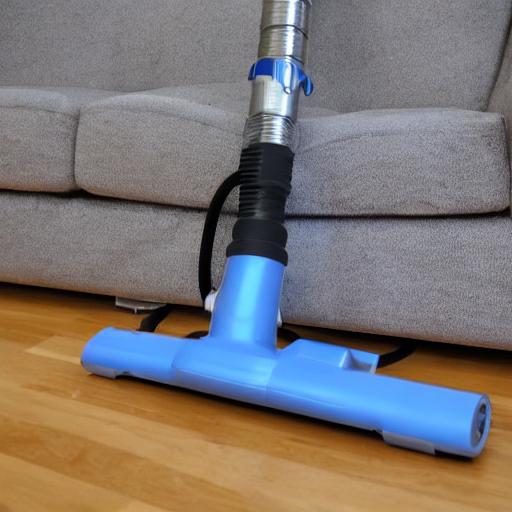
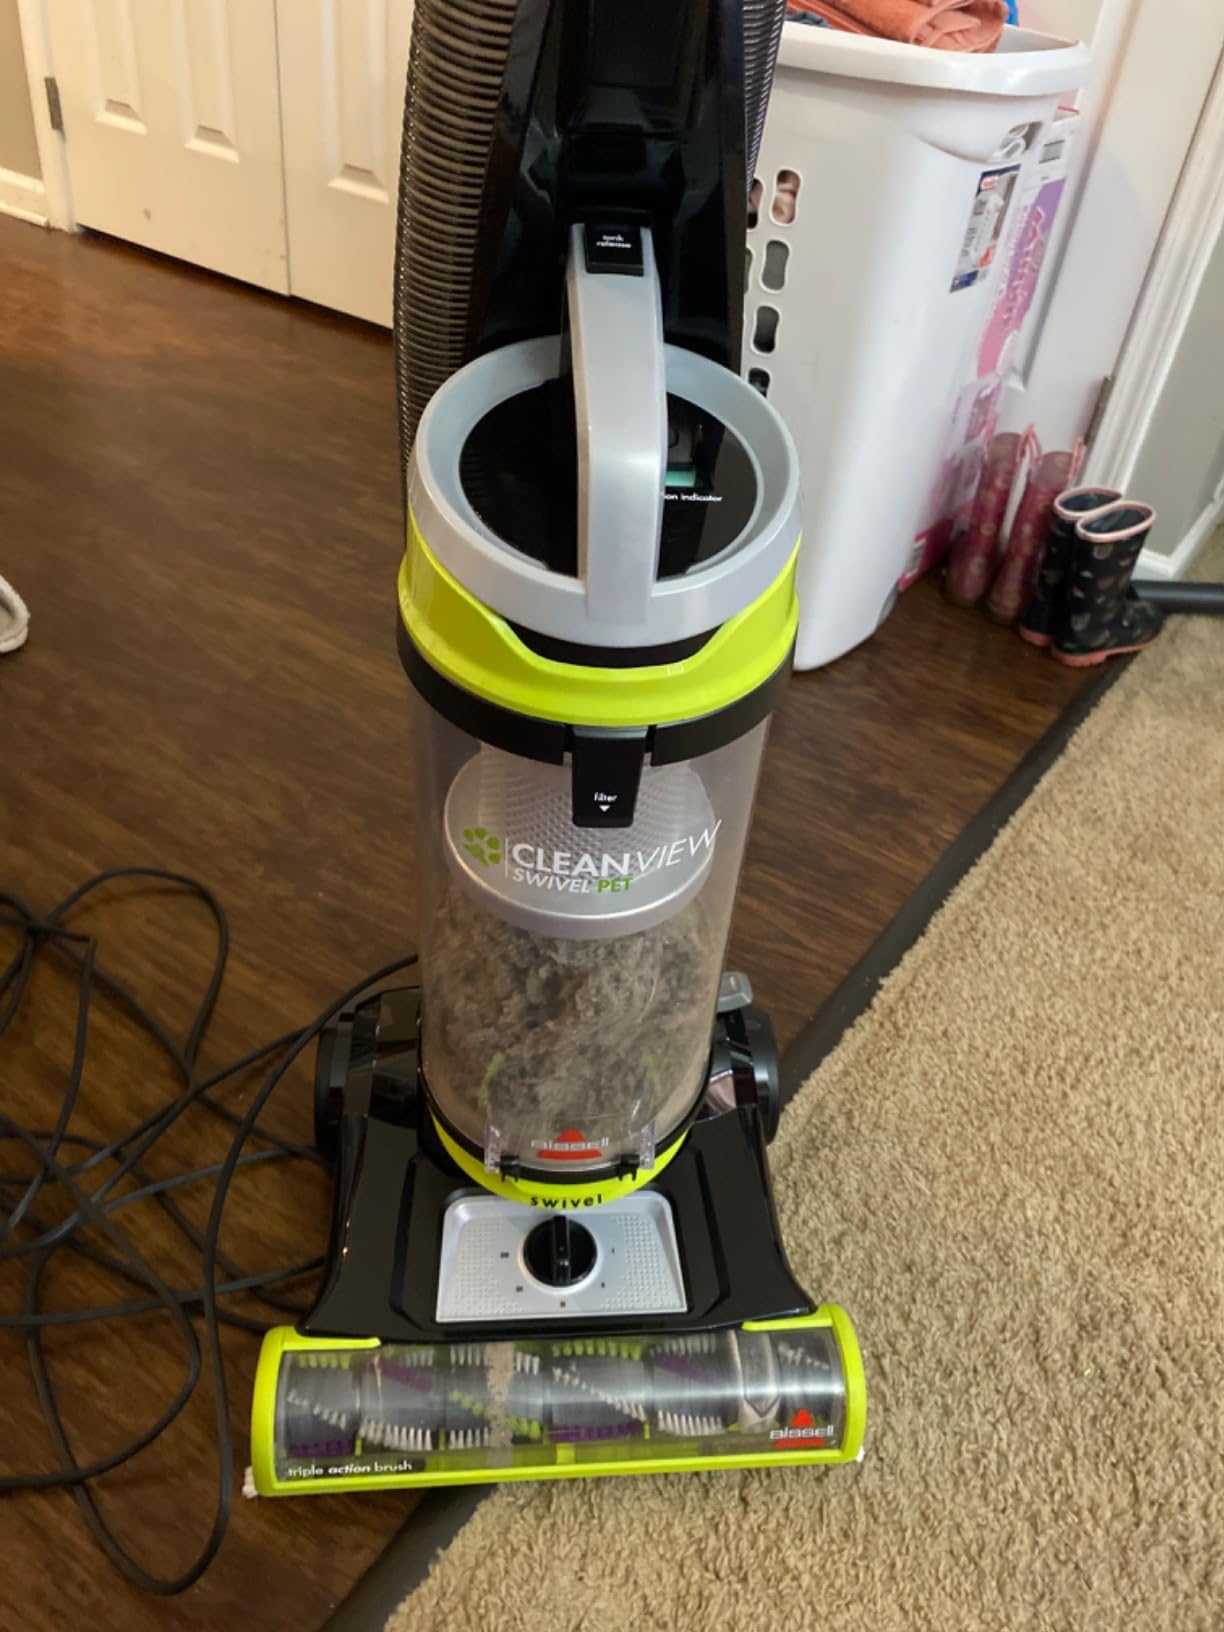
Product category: items_vacuum
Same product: no